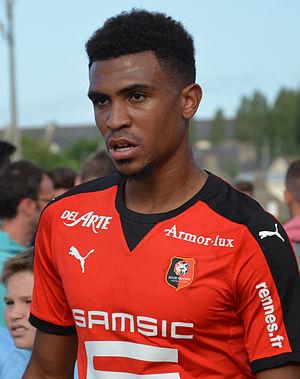
Photographie prise lors du match opposant le Stade rennais au Havre AC en amical au stade Paul-Audrin de Dinard le 8 juillet 2015. Ici, Cédric Hountondji.
Cédric Hountondji, né le 19 janvier 1994 à Toulouse, est un footballeur international béninois, évoluant au poste de défenseur au Clermont Foot.